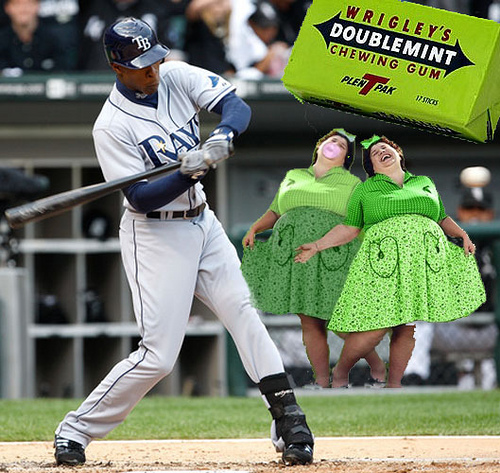
user: Given an image and a question. Answer the question in a short answer. Question: What is unusual about this baseball photo? Short Answer:
assistant: gum